Uttar Pradesh Textile Technology Institute

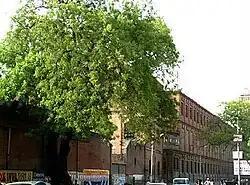
Lal Imli factory

Uttar Pradesh Textile Technology Institute (UPTTI), formerly Government Central Textile Institute (GCTI), is a state government founded textile engineering college in Kanpur, Uttar Pradesh. It is one of the oldest and premier textile Institute of North India, established in 1914. It offers professional degrees of bachelor's of technology (4years) in 4 streams Textile Technology, Textile Chemistry, Man Made Fibre Technology and Textile Engineering; and Master's in technology (2 years) in textile technology and textile chemistry to students selected through a State Entrance Exam (UPSEE) conducted by Dr.A.P.J. Abdul Kalam Technical University (AKTU) every year.